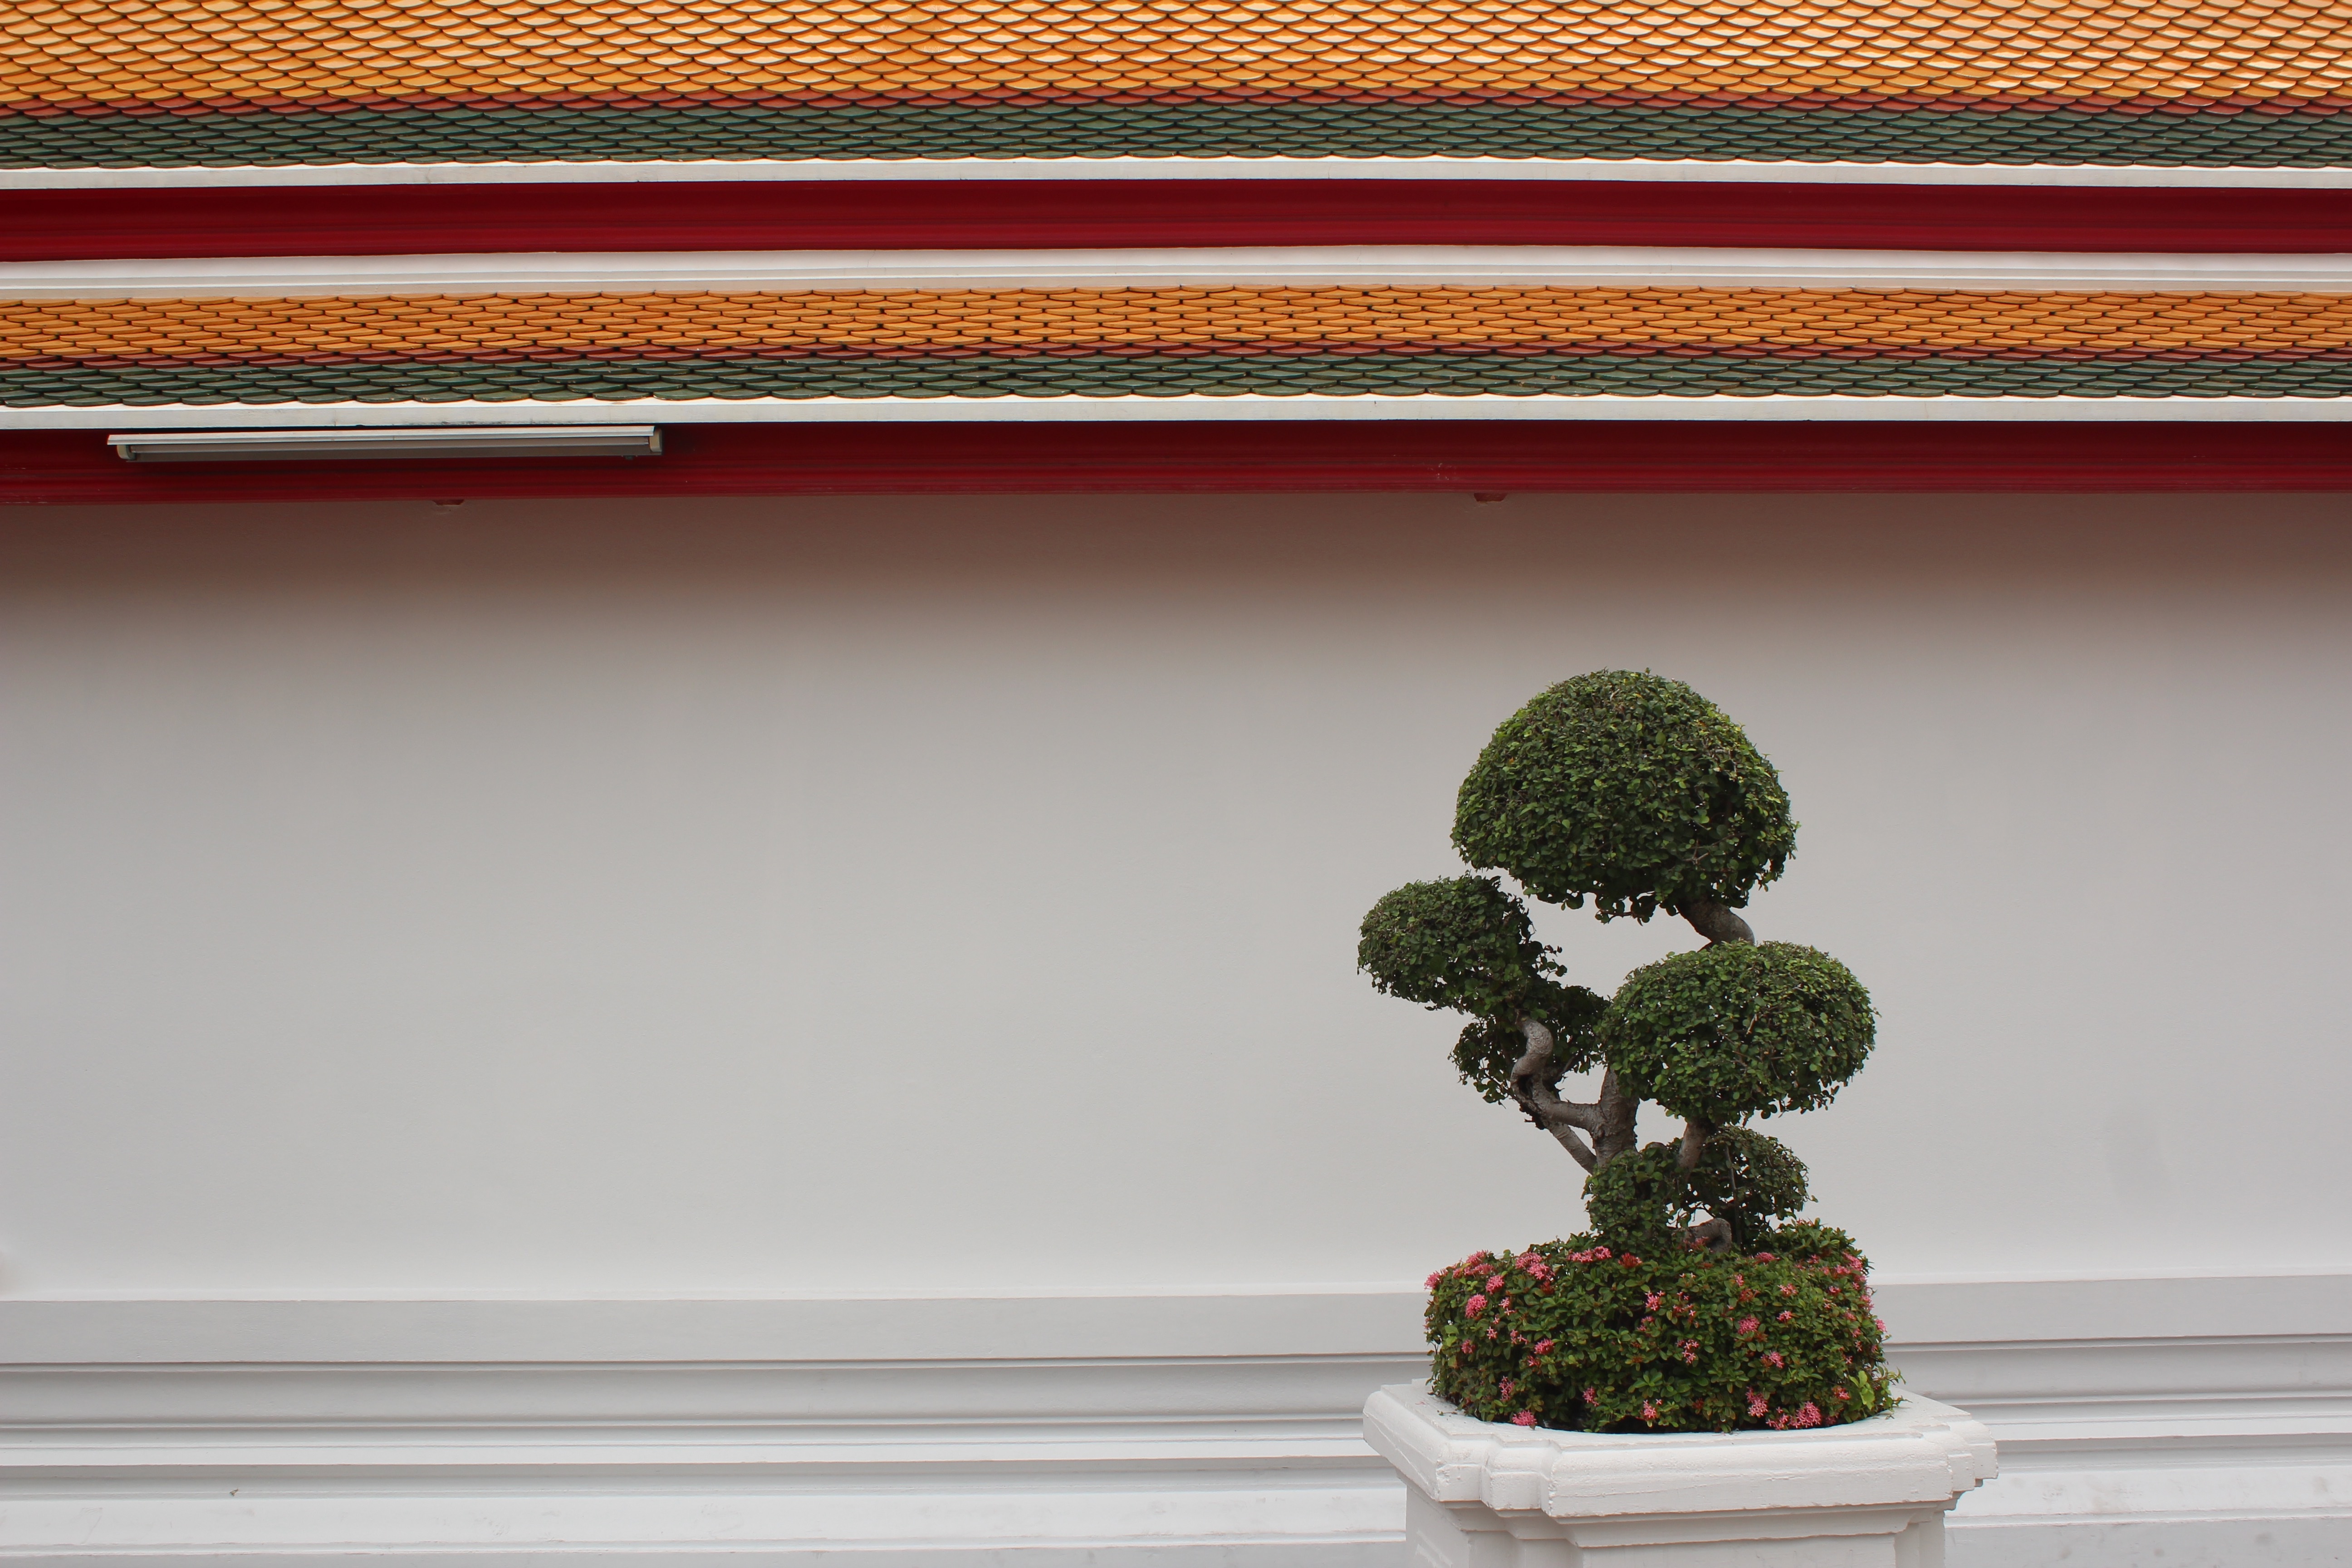
tree, plant, wood, pattern, green, red, small, potted plant, houseplant, interior design, design, bonsai, flooring, b umchen, bonsai tree, window covering